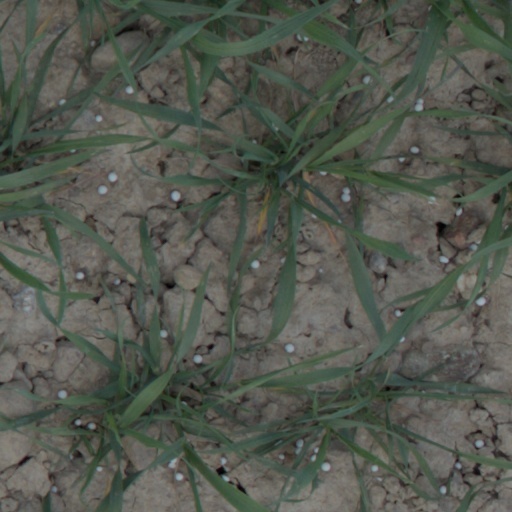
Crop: wheat